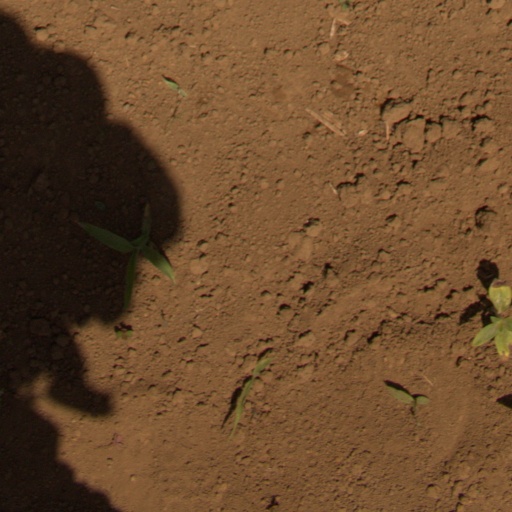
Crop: Jerusalem artichoke